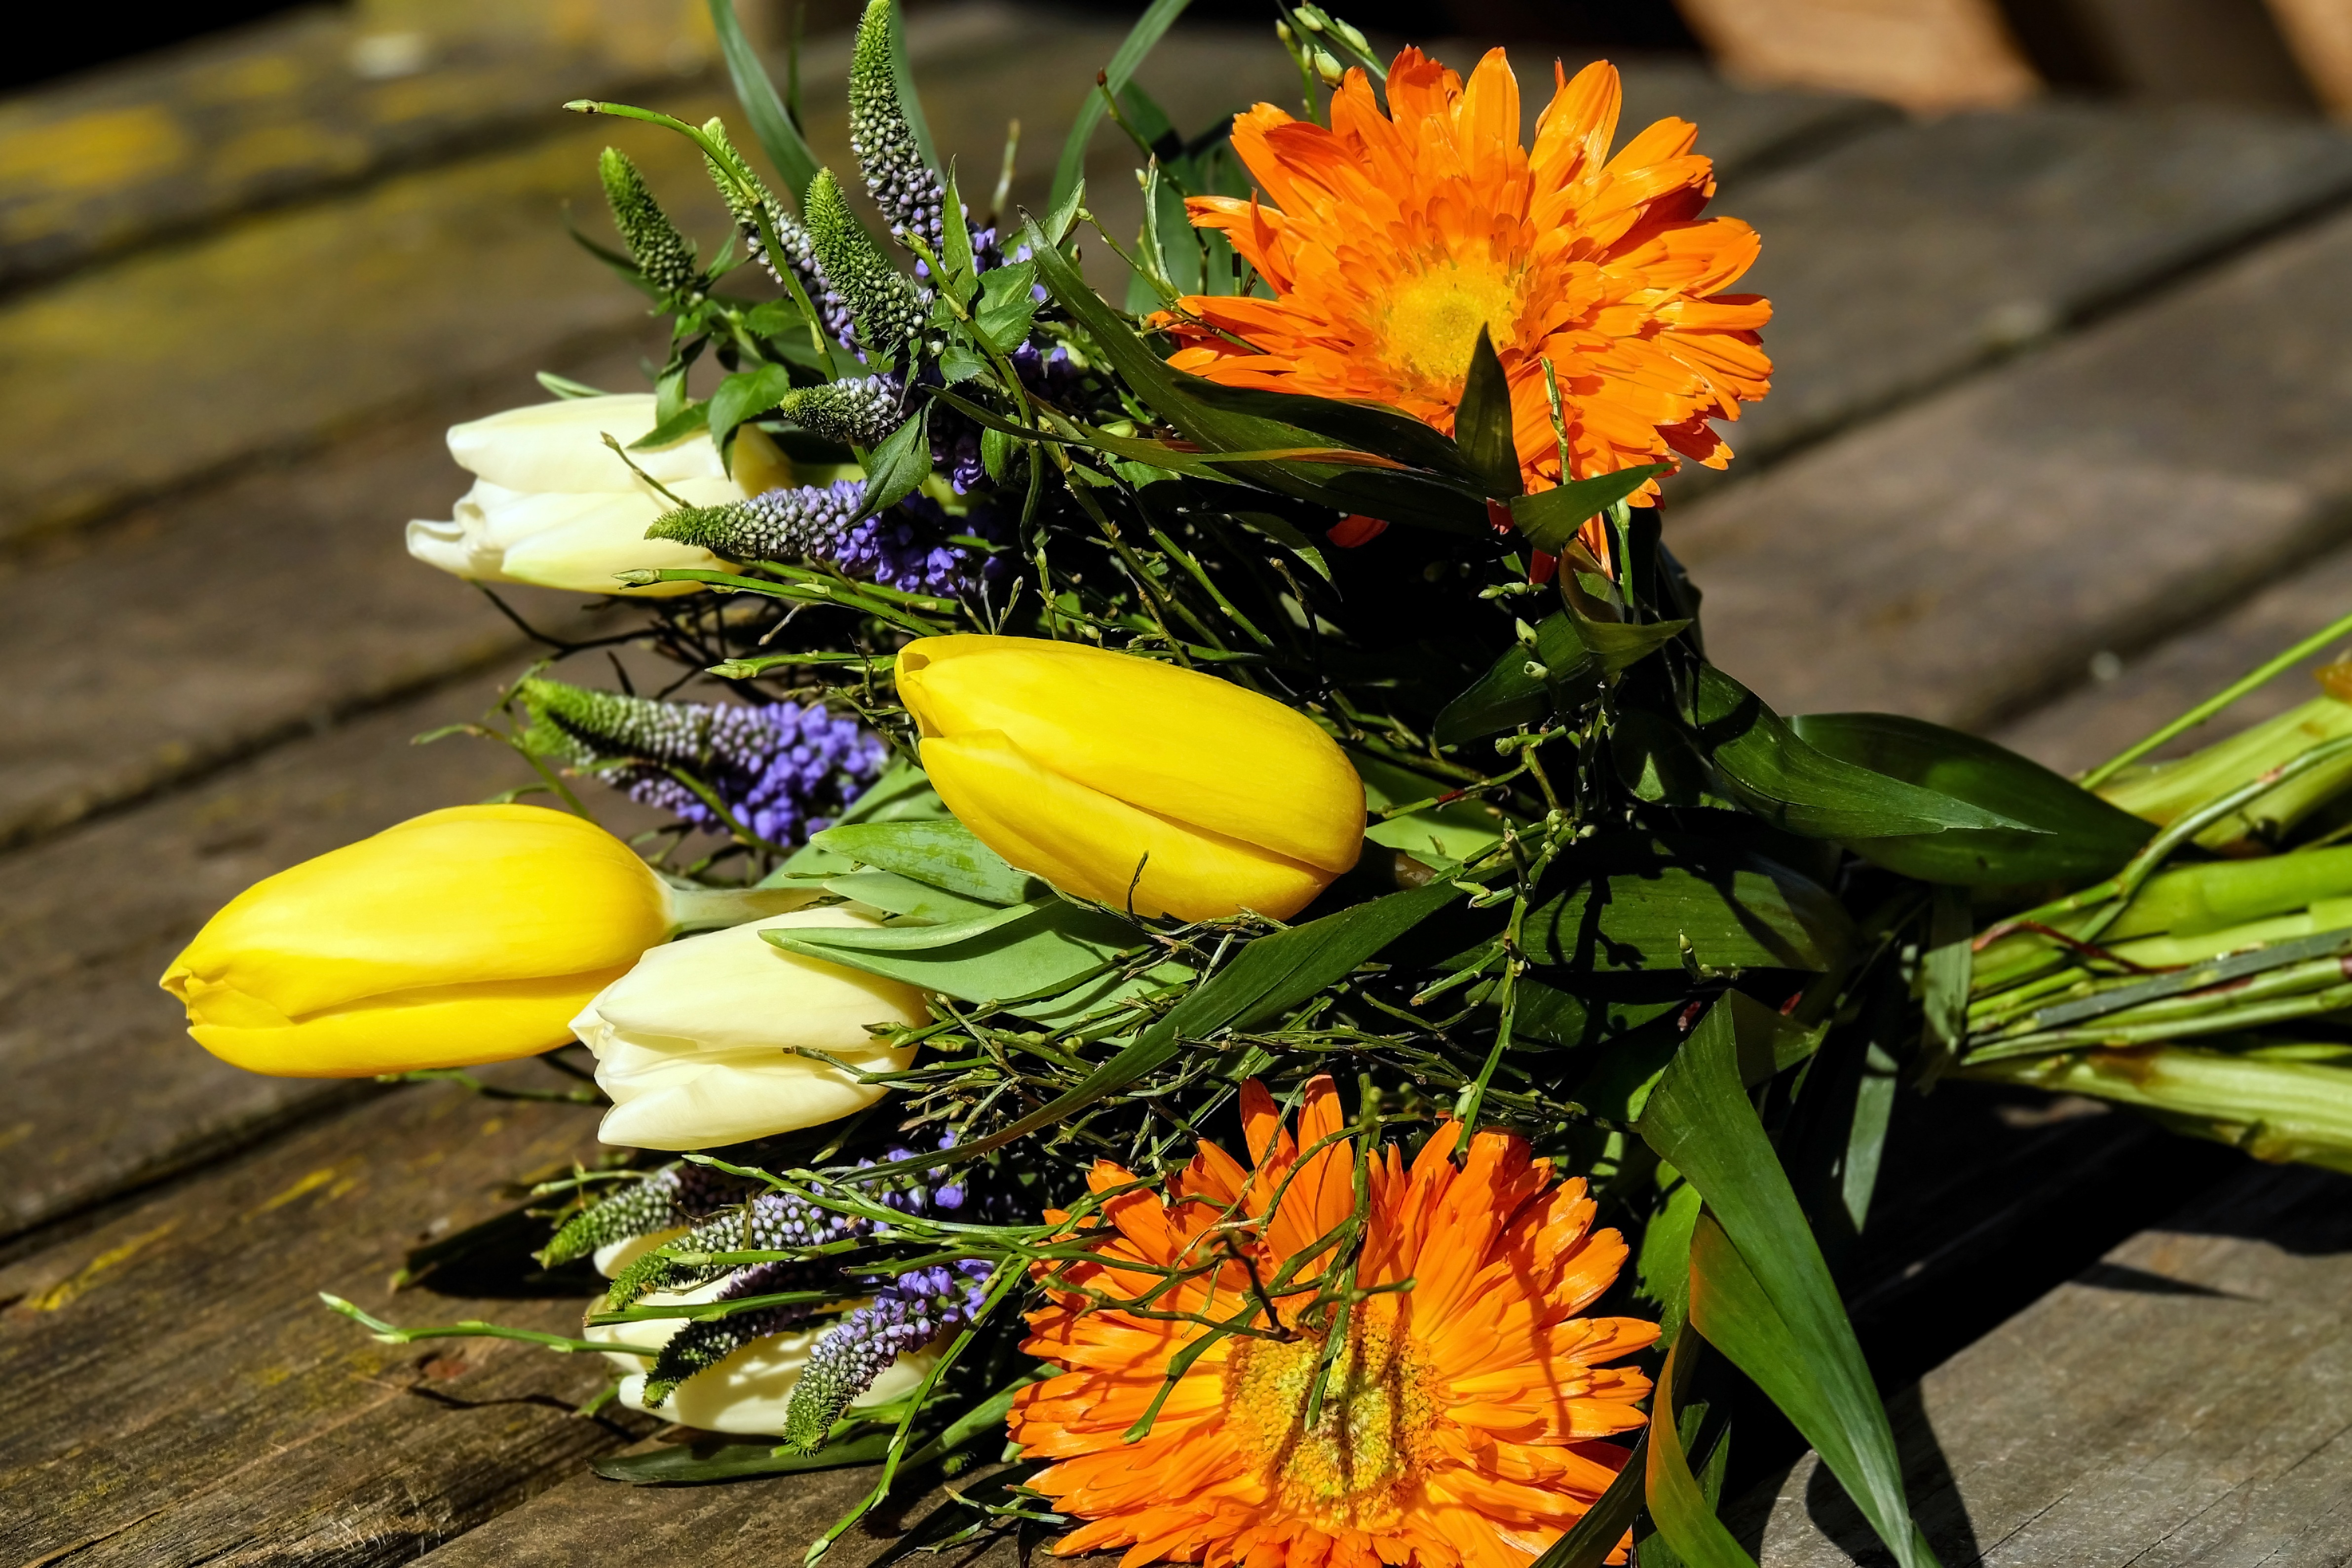
plant, leaf, flower, bouquet, orange, botany, yellow, flora, cream, thank you, wildflower, flowers, wooden table, art, bright, gerbera, tulips, floristry, spring flowers, flowering plant, flower bouquet, spring bouquet, floral design, land plant, flower arranging